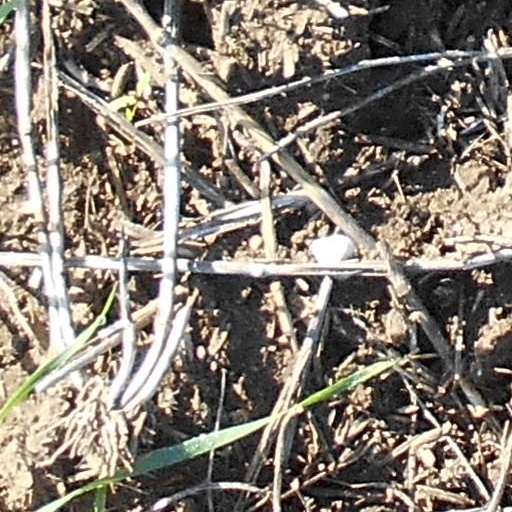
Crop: wheat